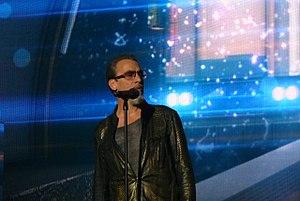
Le chanteur Florent Pagny en concert à Forest National, à Bruxelles, en Belgique, en 2017, lors de sa tournée 55 Tour
La 4ᵉ cérémonie des Victoires de la musique a lieu le 19 novembre 1988 au Zénith de Paris. Elle est présentée par Patrick Sabatier et retransmise sur TF1.
Une chanson de Florent Pagny est une chanson interprétée, enregistrée par cet artiste et commercialisée sur support physique ou sur une plate-forme de téléchargement.
The Voice : La Plus Belle Voix, plus souvent nommé simplement The Voice, est une émission de télévision française de télé-crochet musical réalisée par Tristan Carné et Didier Froehly diffusée sur TF1 depuis le 25 février 2012. Huit saisons ont déjà été diffusées à la télévision. Produite au départ par Shine France, elle est adaptée de l'émission musicale néerlandaise The Voice of Holland, créée par le fondateur d'Endemol, John de Mol, et déclinée dans une trentaine de pays. La version française, présentée par Nikos Aliagas et Karine Ferri, est la plus regardée en Europe. À partir de 2017 ITV Studios France obtient les droits de production.